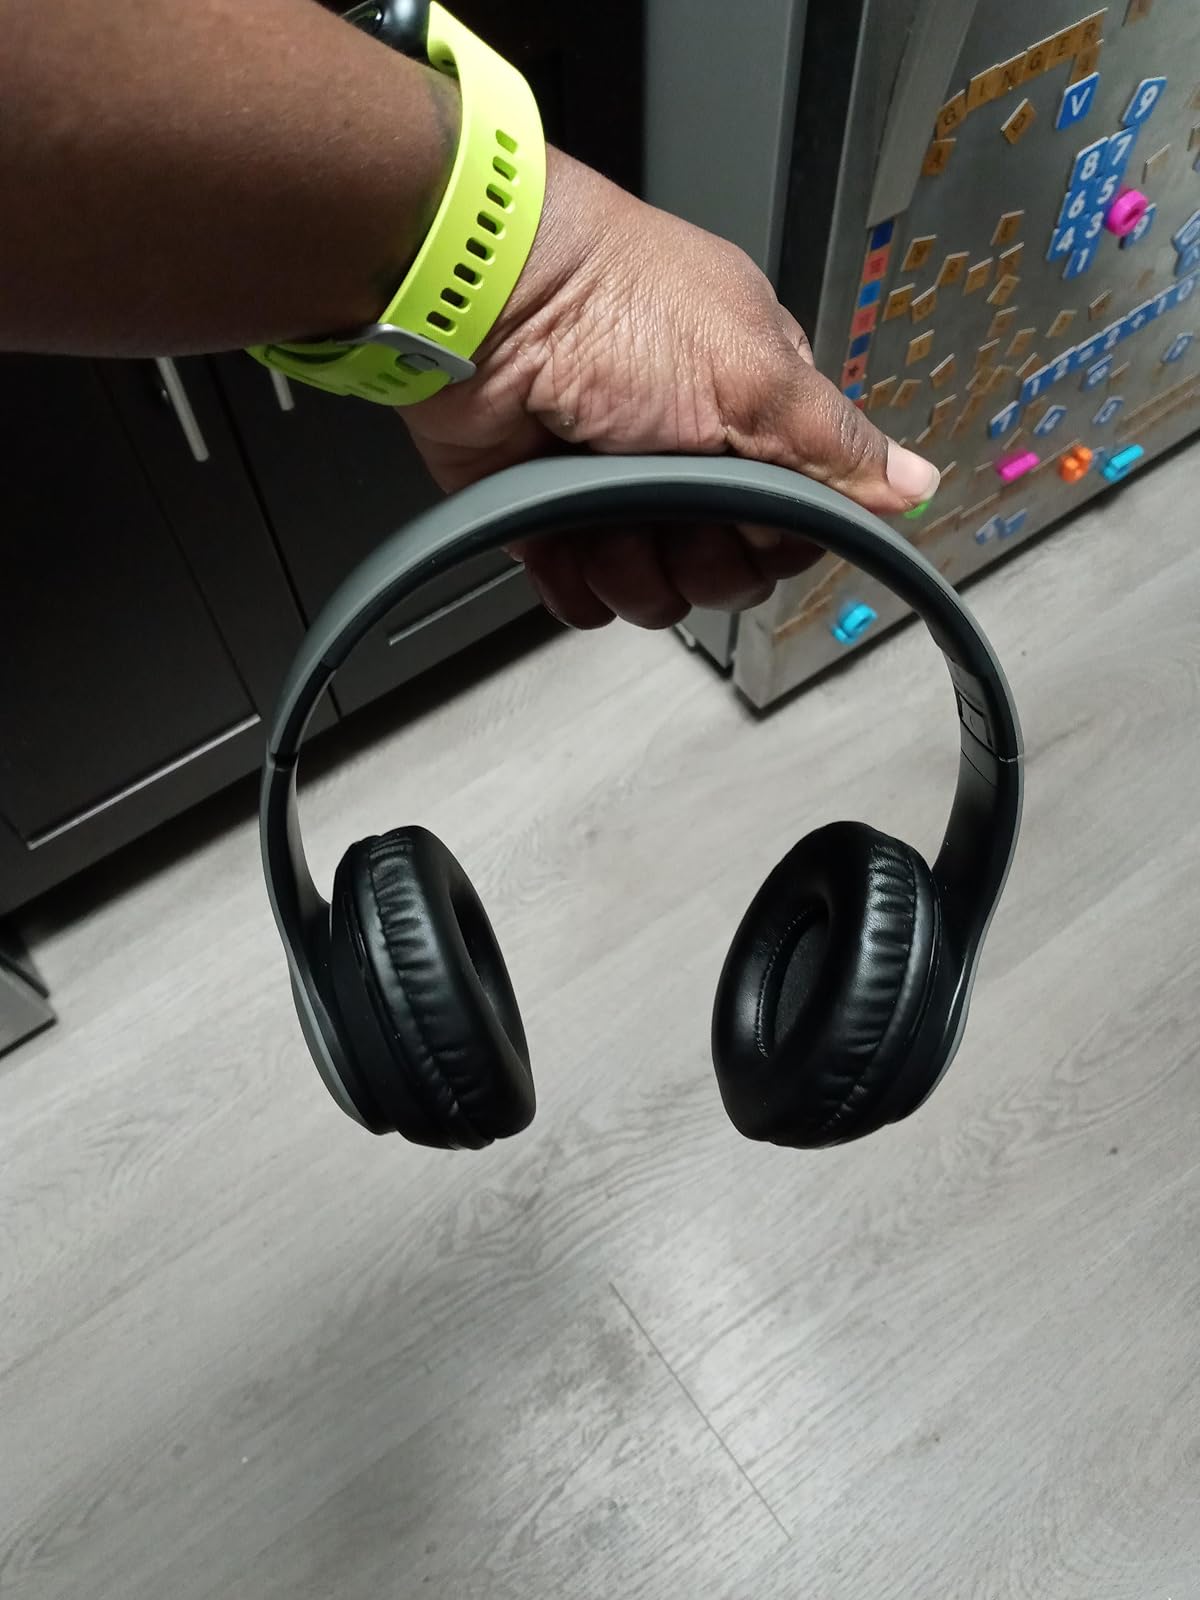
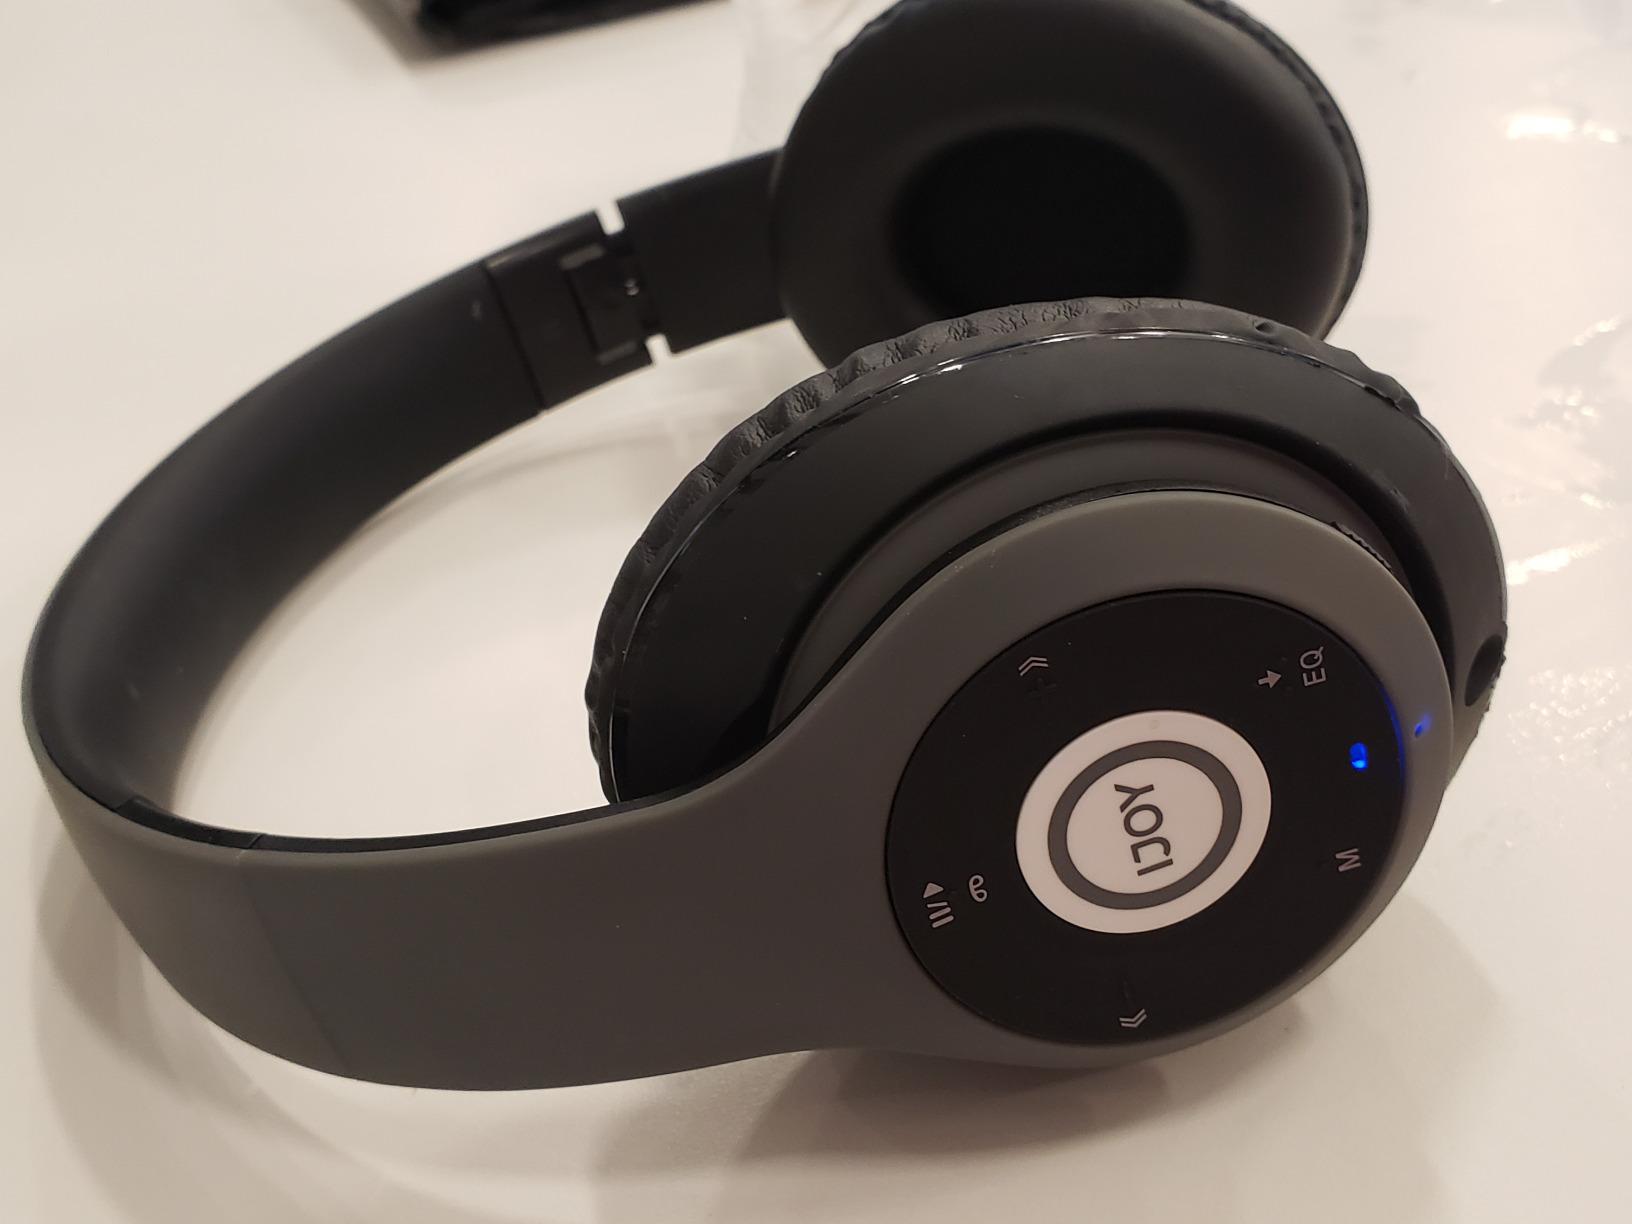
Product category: headphones
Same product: yes